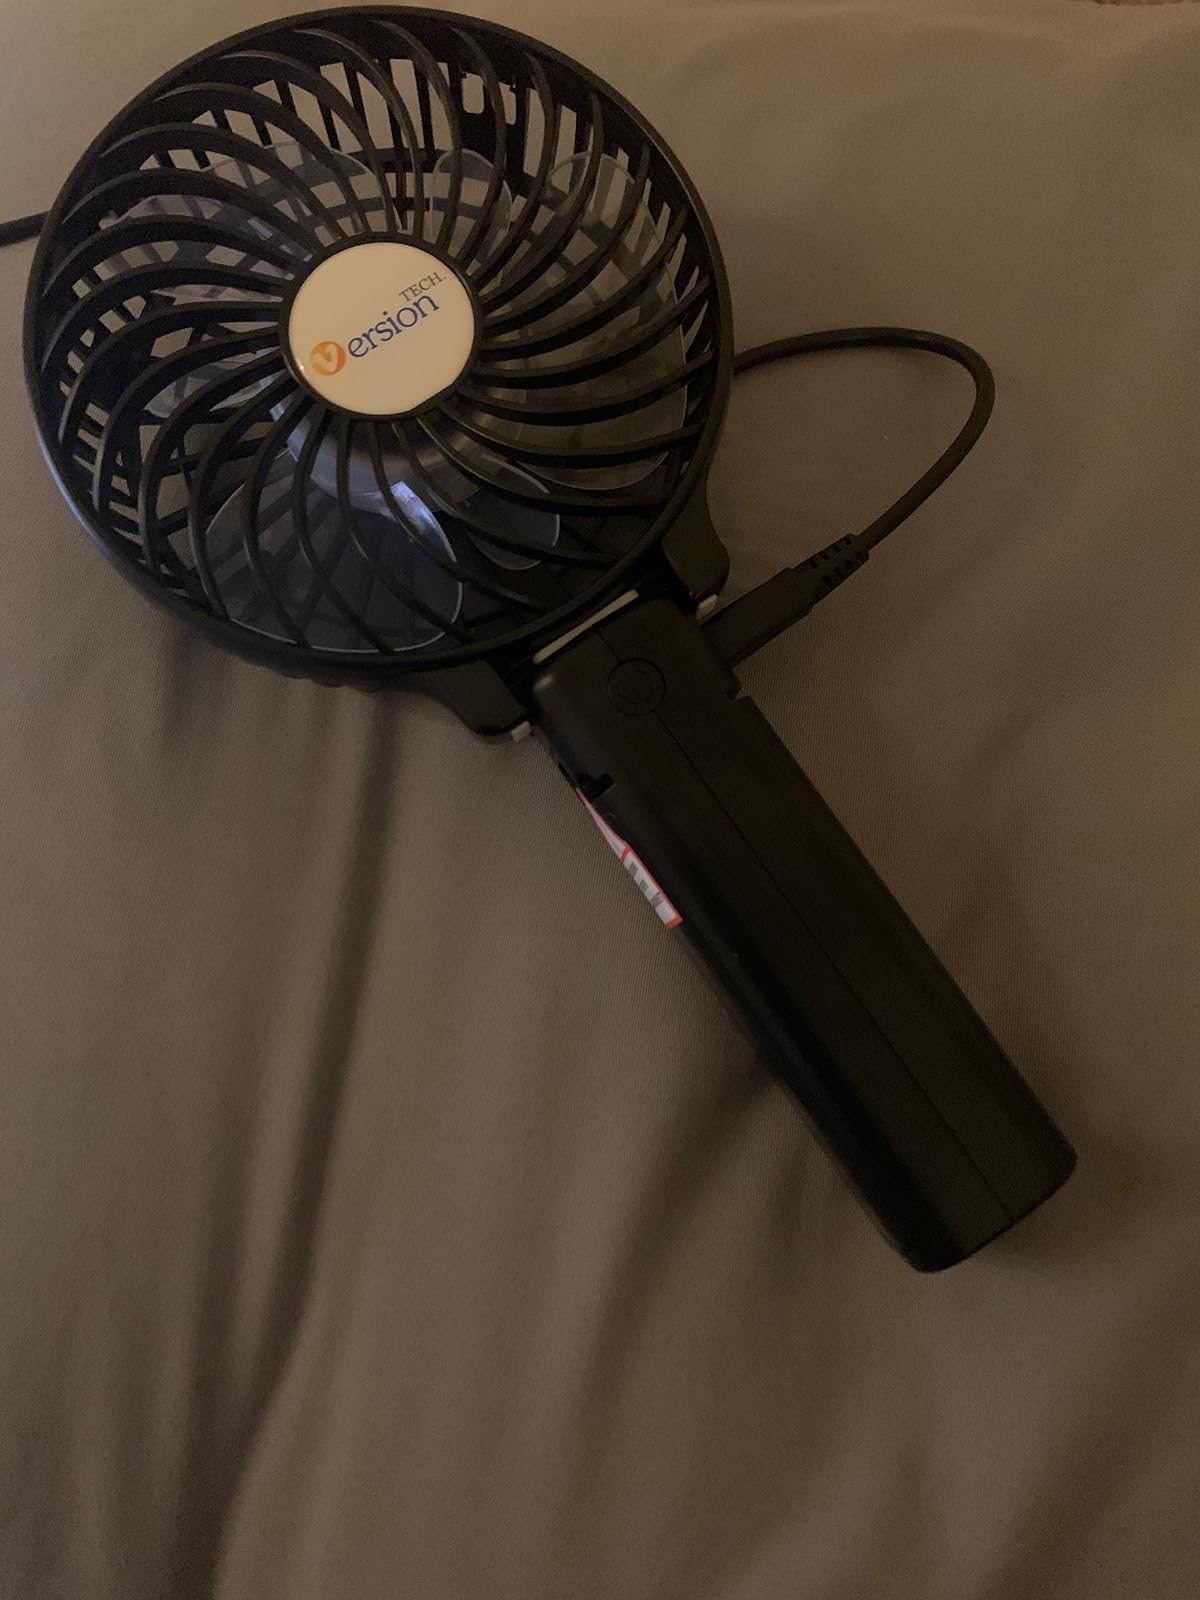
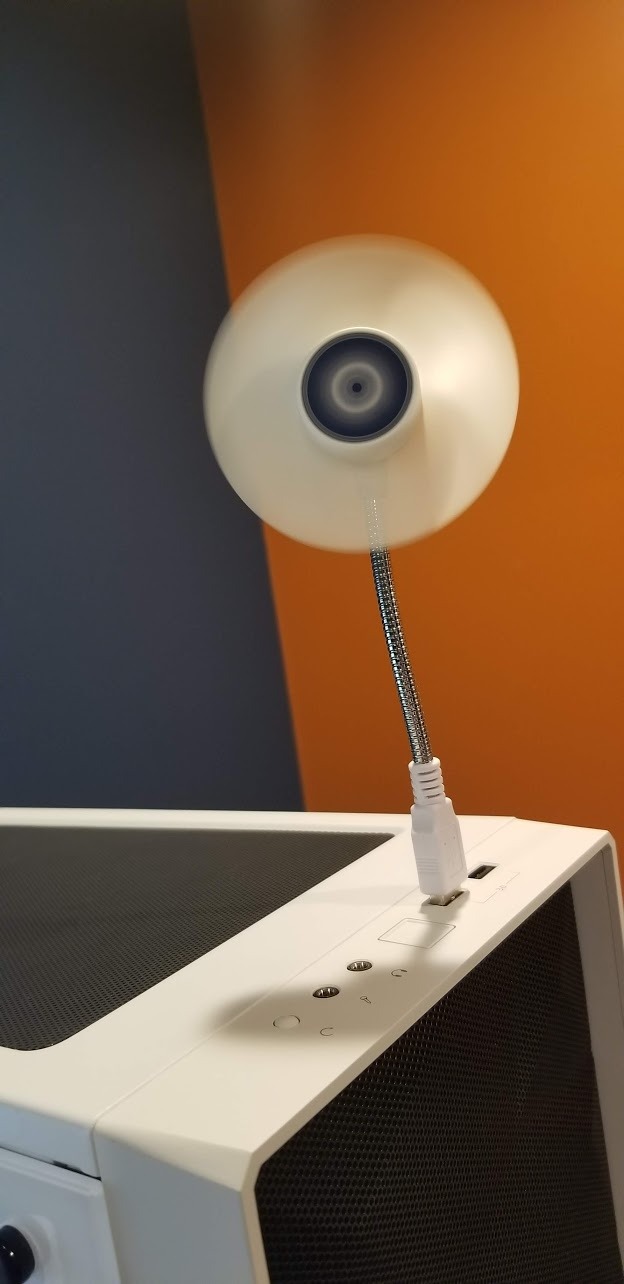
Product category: fan
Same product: no